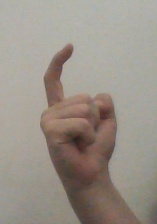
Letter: ra